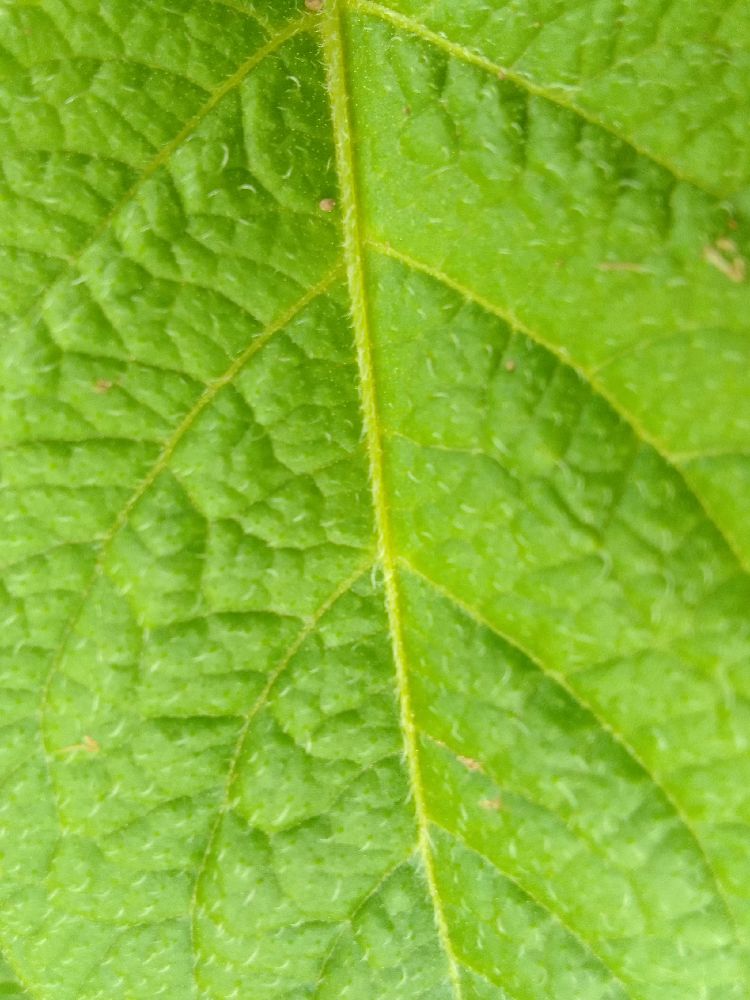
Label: Healthy